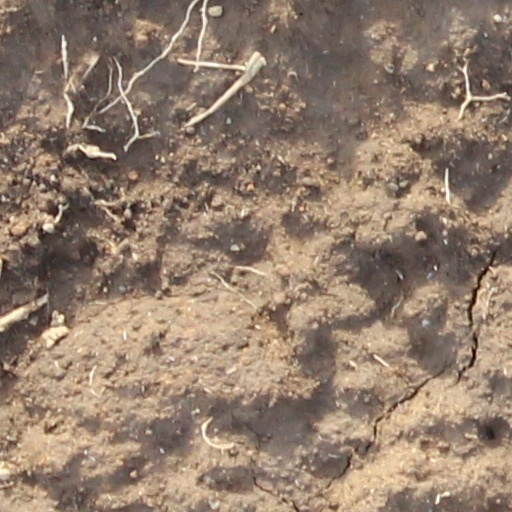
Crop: wheat